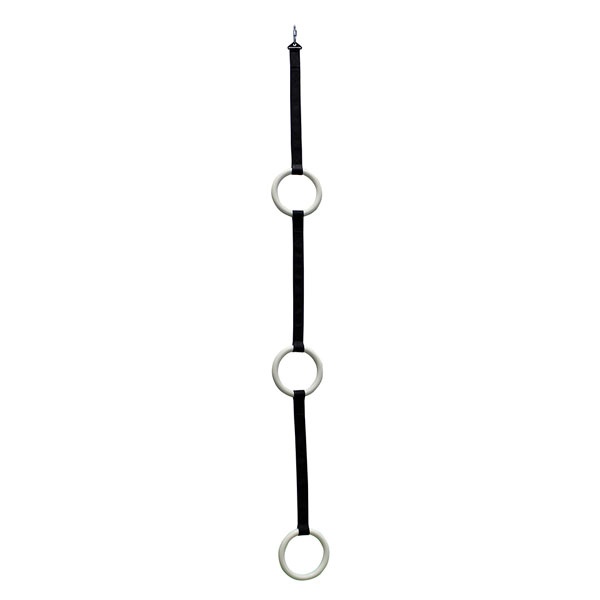
G2N® 3 Ring Strap
Brand: AMERICAN ATHLETIC
HANG, CLIMB & SWING YOUR WAY UP & DOWN ON THE 3 RING STRAP! Gain strength and body awareness while you hang in the air reaching from ring to ring Attaches onto CrossBar with Quick Link Item Numbers 405-275 – G2N ® 3 Ring Strap – Each
Category: Sporting Goods > Athletics > Gymnastics > Gymnastics Training Aids > Gymnastics Training Straps